Komotin Fort

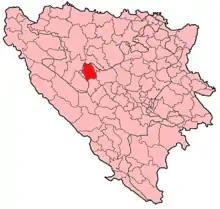
Jajce Municipality

Komotin Castle is a ruined castle in Bosnia and Herzegovina, in the Jajce Municipality.